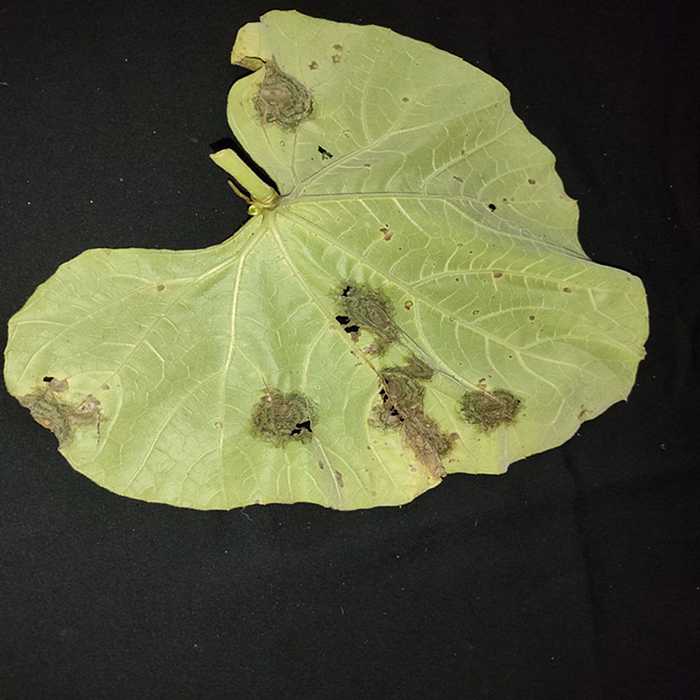
Plant: Bottle gourd
Label: Downey mildew